Bayles, Victoria

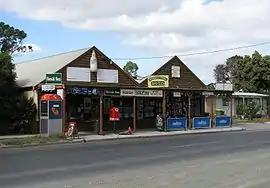
Bayles General Store and Post Office

Bayles is a bounded rural locality in Victoria, Australia, 75 kilometers (48 miles) south-east of Melbourne's Central Business District, located within the Shire of Cardinia local government area. Bayles recorded a population of 445 at the 2021 census.